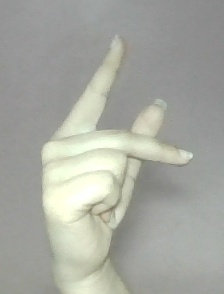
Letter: dha